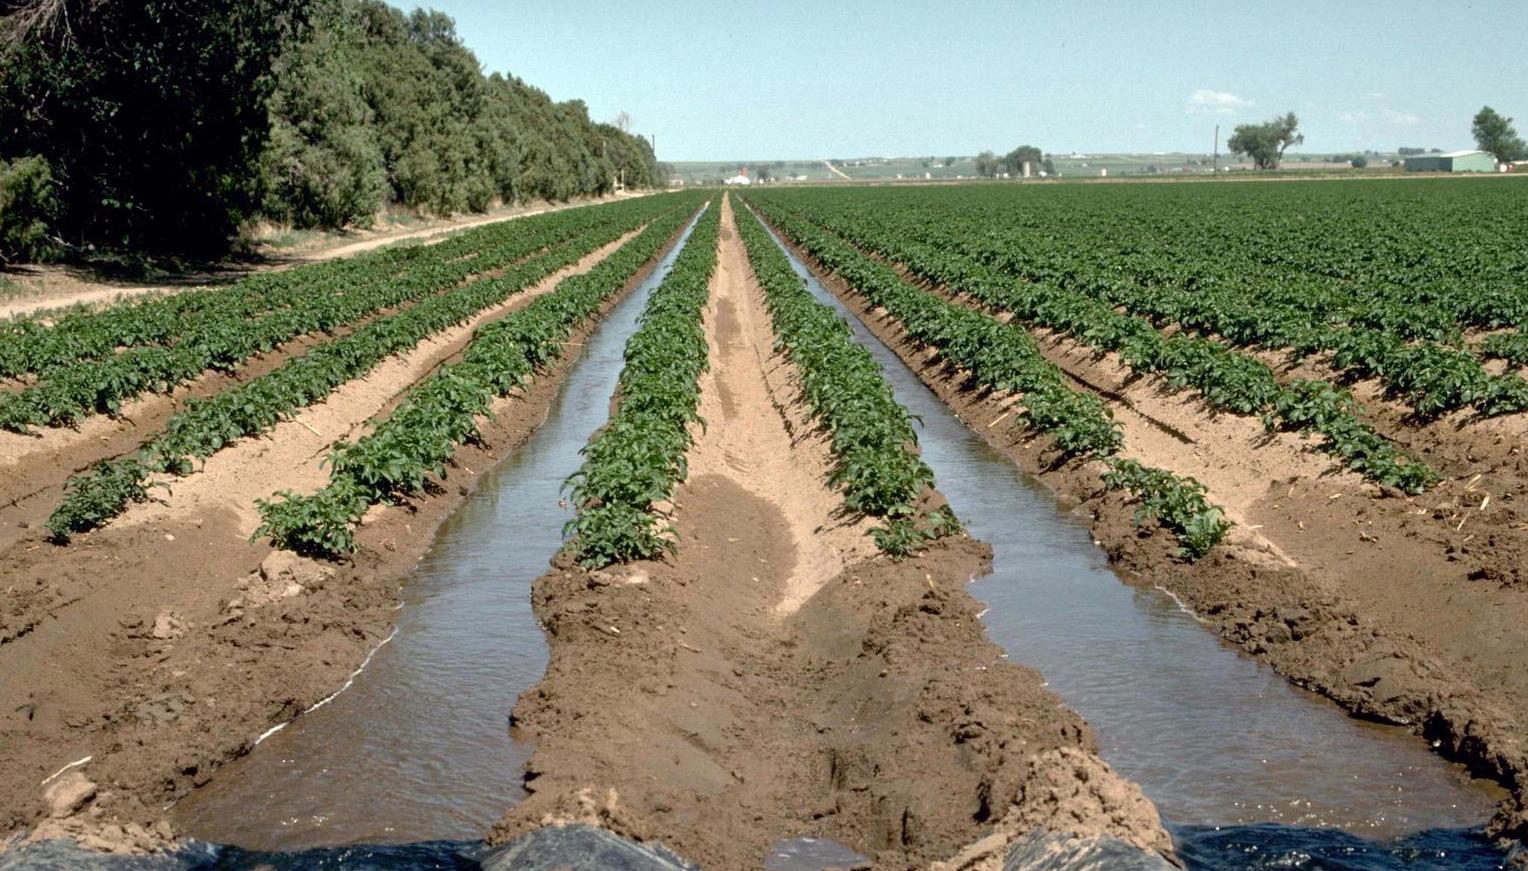
Shamba kubwa la kilimo chini ya anga safi. Tunaona mistari mingi sambamba ya mimea miche ya kijani kibichi ikiota kwenye udongo uliotayarishwa vizuri. Katikati ya kila mstari, maji yanatiririka kwa utulivu kwenye mifereji ya umwagiliaji ikionyesha wazi mfumo wa kumwagilia maji. Katika sehemu ya mbele inaonekana plastiki inaweza kutumika kuhifadhi unyevu. Shamba linaenea mbali likipakana na miti ikionyesha operesheni ya kilimo iliyosimama vizuri.